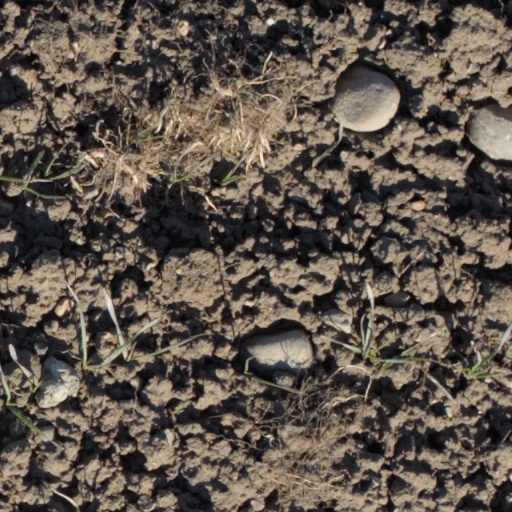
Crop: wheat